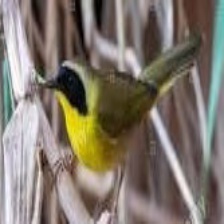
Species: ALTAMIRA YELLOWTHROAT
Scientific name: GEOTHLYPIS FLAVOVELATA